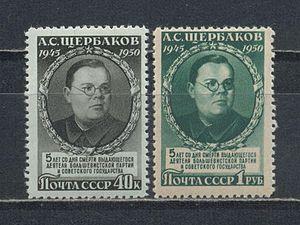
Alexandre Sergueïevitch Chtcherbakov, né le 27 septembre 1901 à Rouza et mort le 10 mai 1945 à Moscou, est un écrivain et un homme politique du Parti communiste soviétique de l'ère stalinienne.